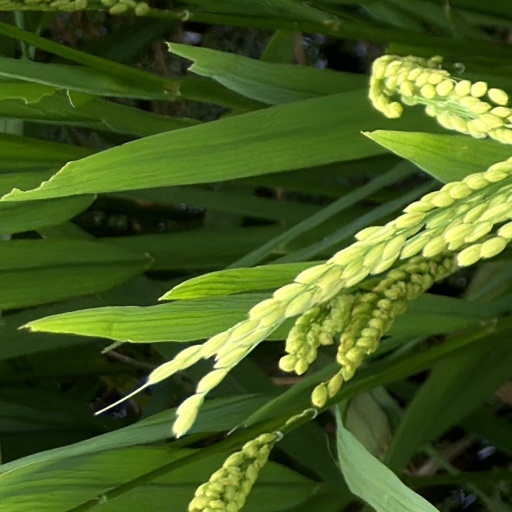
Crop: rice